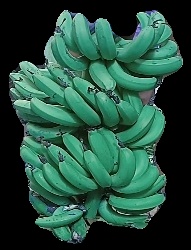
Variety: pachbale
Grade: grade3